Hillside Cemetery (Anniston, Alabama)

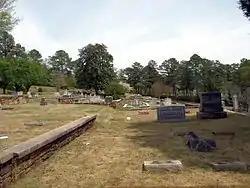
The cemetery in 2014

Hillside Cemetery is a historic cemetery in Anniston, Alabama, United States. It was established in 1876, and laid out by Nathan Franklin Barrett. It has been listed on the National Register of Historic Places since October 3, 1985.